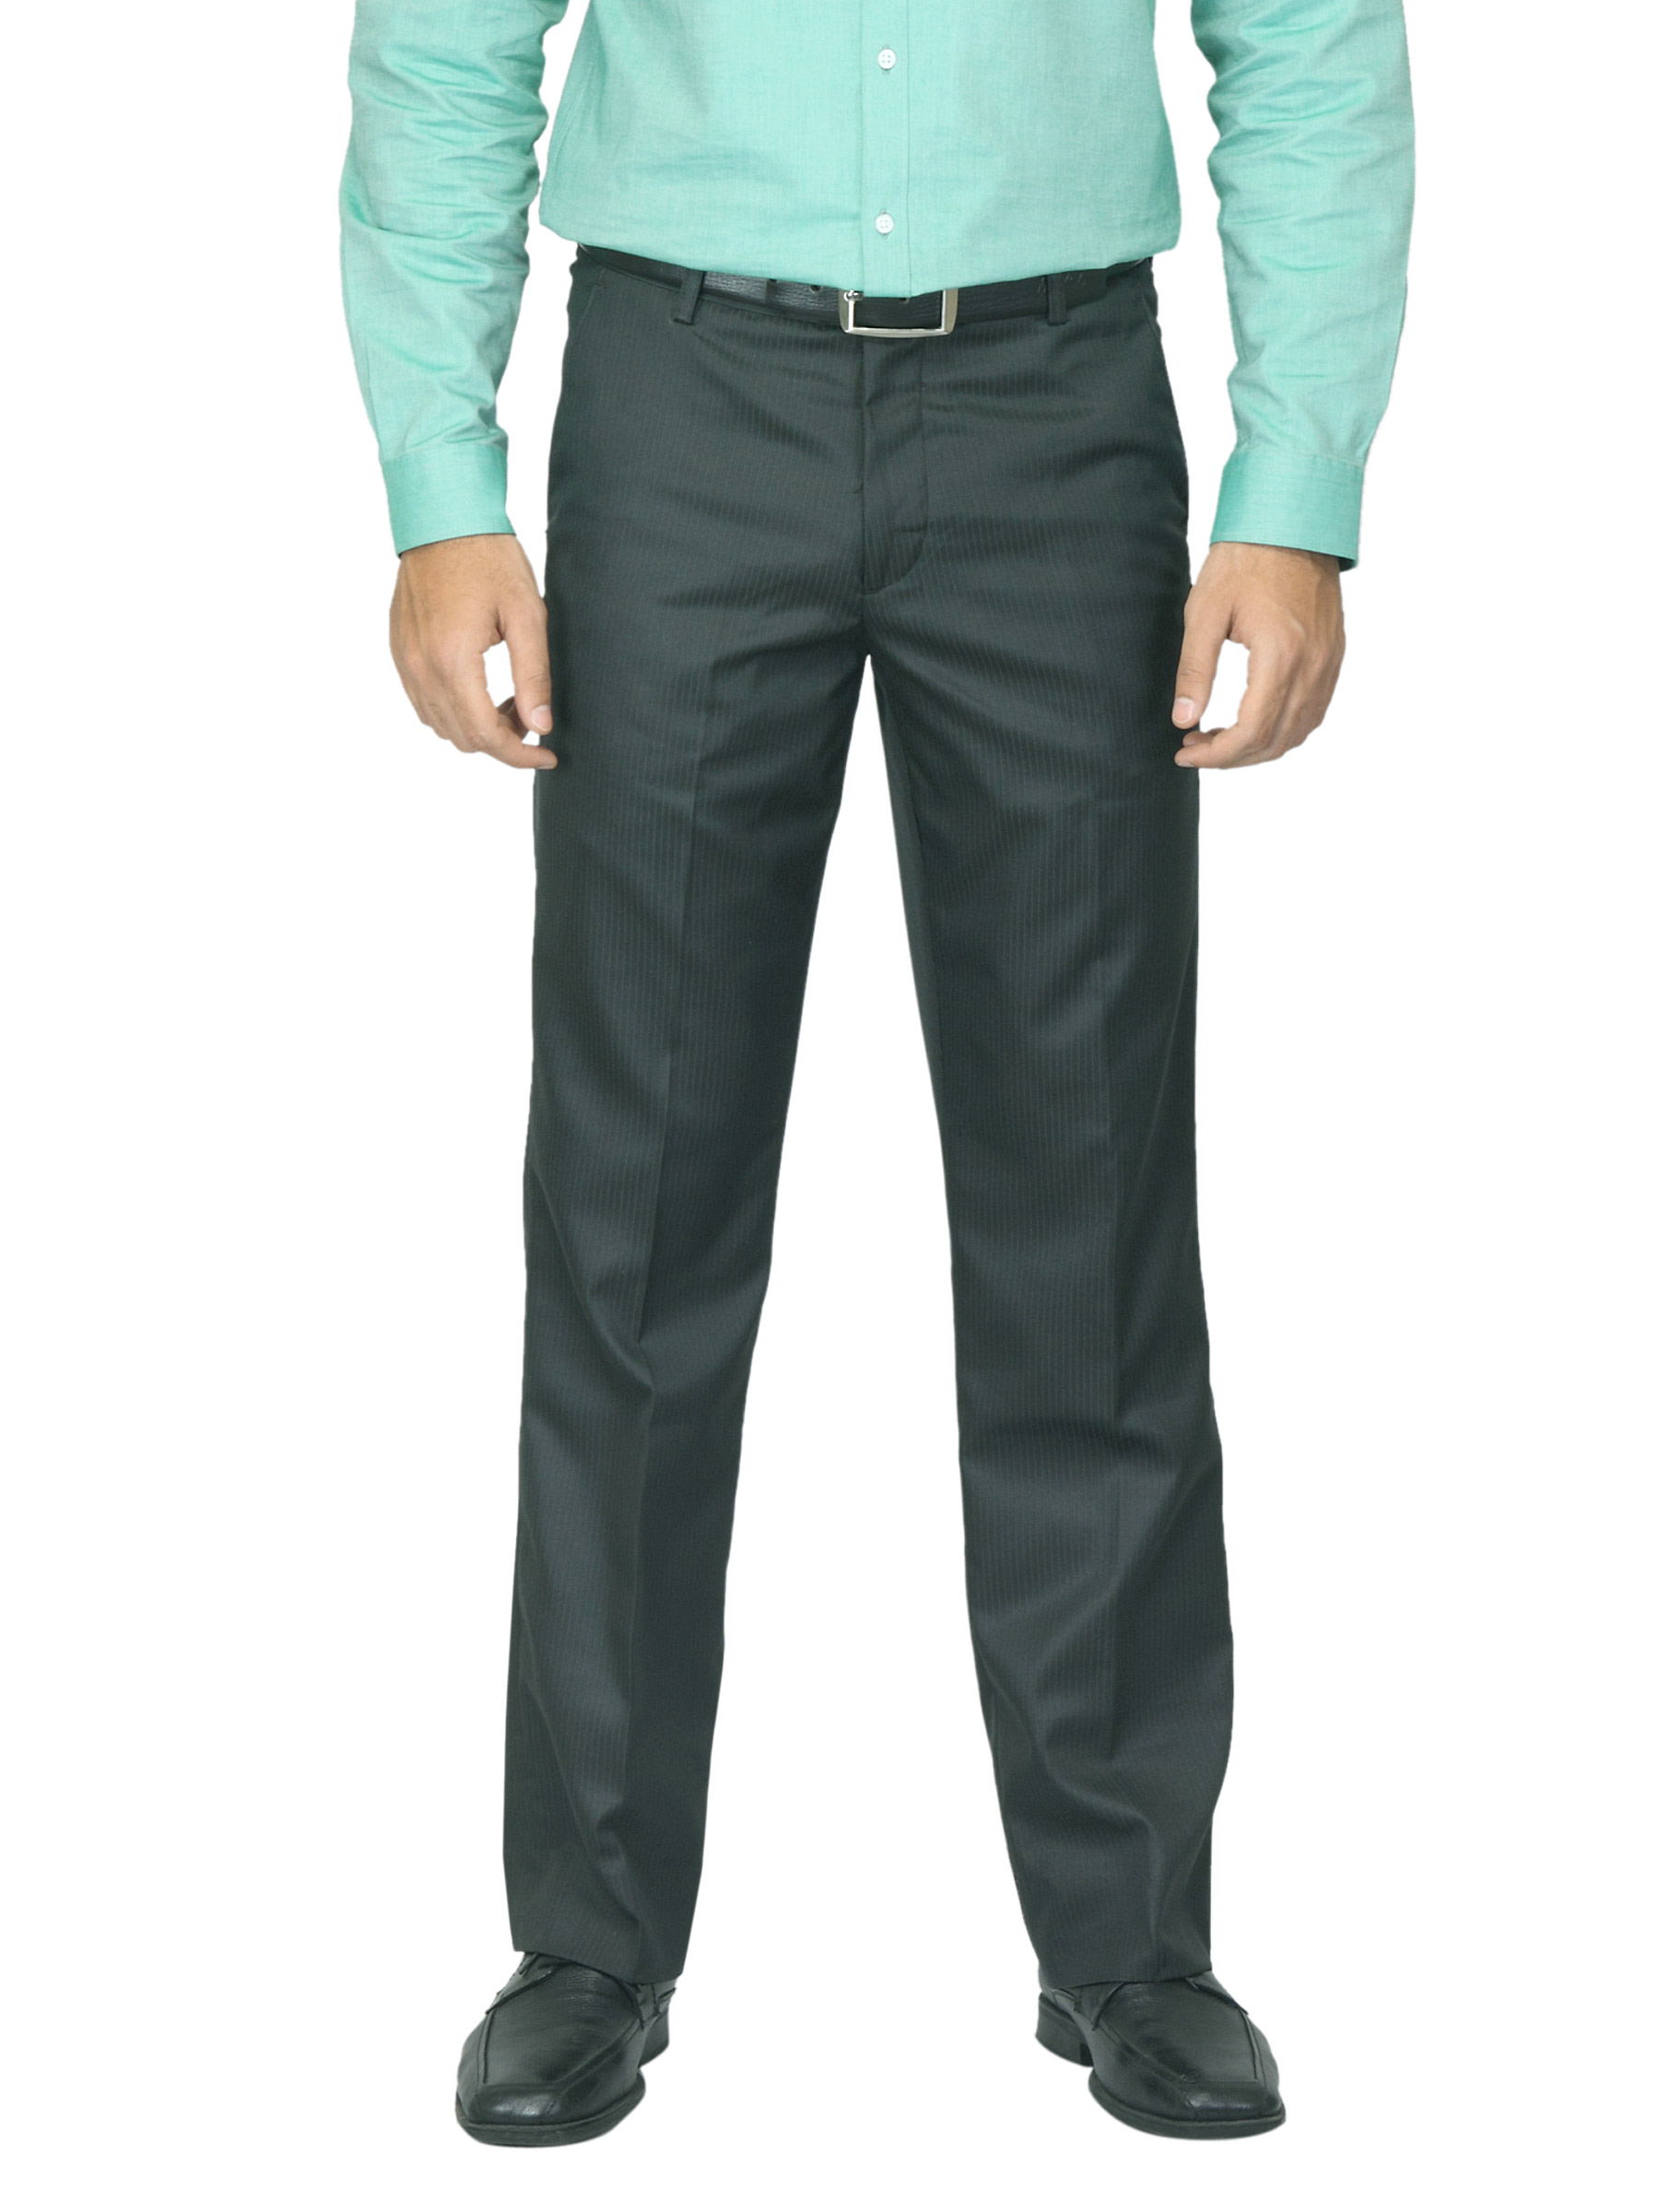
Mark Taylor Men Striped Black Trousers
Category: Apparel / Bottomwear / Trousers
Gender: Men
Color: Black
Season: Summer 2012
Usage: Formal